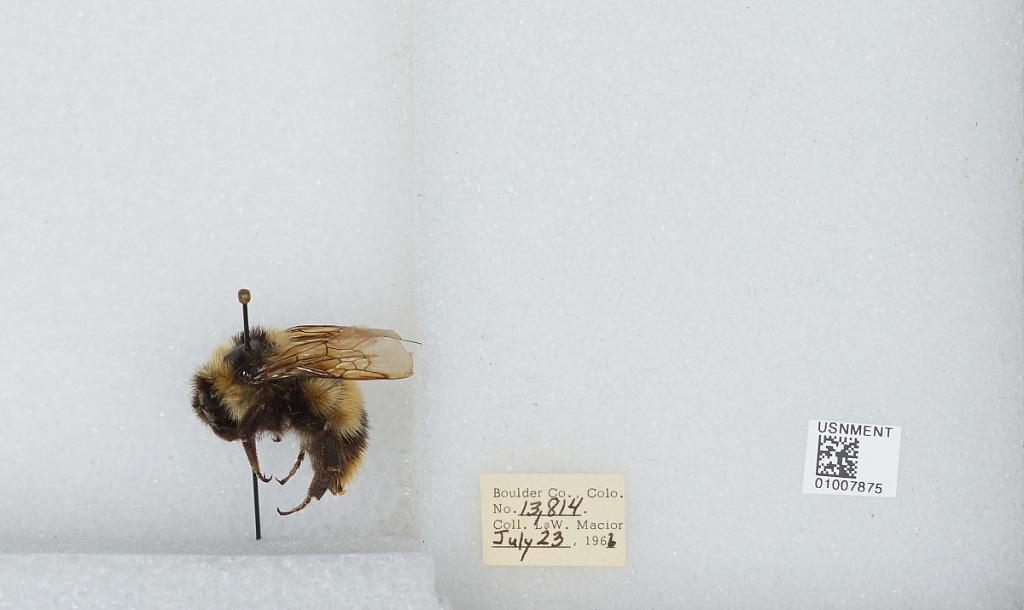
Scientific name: Bombus (Alpinobombus) balteatus Dahlbom
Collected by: L. Macior
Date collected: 1966-7-23
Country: United States
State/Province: Colorado
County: Boulder
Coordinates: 40.0275, -105.252